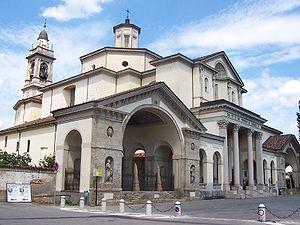
Prepositura en italien ou propositura en toscan est, en Italie et notamment en Toscane, un terme utilisé dans la religion catholique, et dans le rite ambrosien milanais en Lombardie, pour désigner l'office, la dignité d'un curé ou prévôt chargé de privilèges spéciaux dans une paroisse. Par extension c'est aussi le nom donné à l'église prévôtale ou paroissiale siège de son office.